List of State Ladies of Imperial Russia

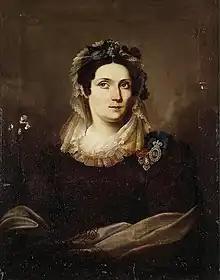
Portrait of an unknown Statsdame, bearing the Order of Saint Catherine

State Ladies or Statsdame at the Russian Imperial Court were the second largest group of court ladies, after maids of honour. This position was officially established during the reign of Paul I, at the coronation of his wife Maria Feodorovna. Before that women simply carried portraits of the empress. As a general rule of thumb, most of the ladies of state were also cavalry ladies, women awarded with the Order of Saint Catherine, given to them for their philanthropy or charity at court. When appointed to the position, the women were bestowed with a portrait of the Empress with a crown set in diamonds, similar to the maid of honour cipher.